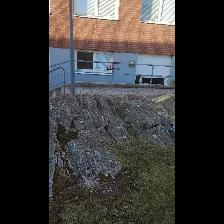
Label: NonHuman